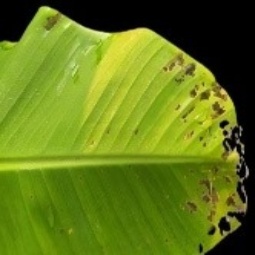
Label: Healthy